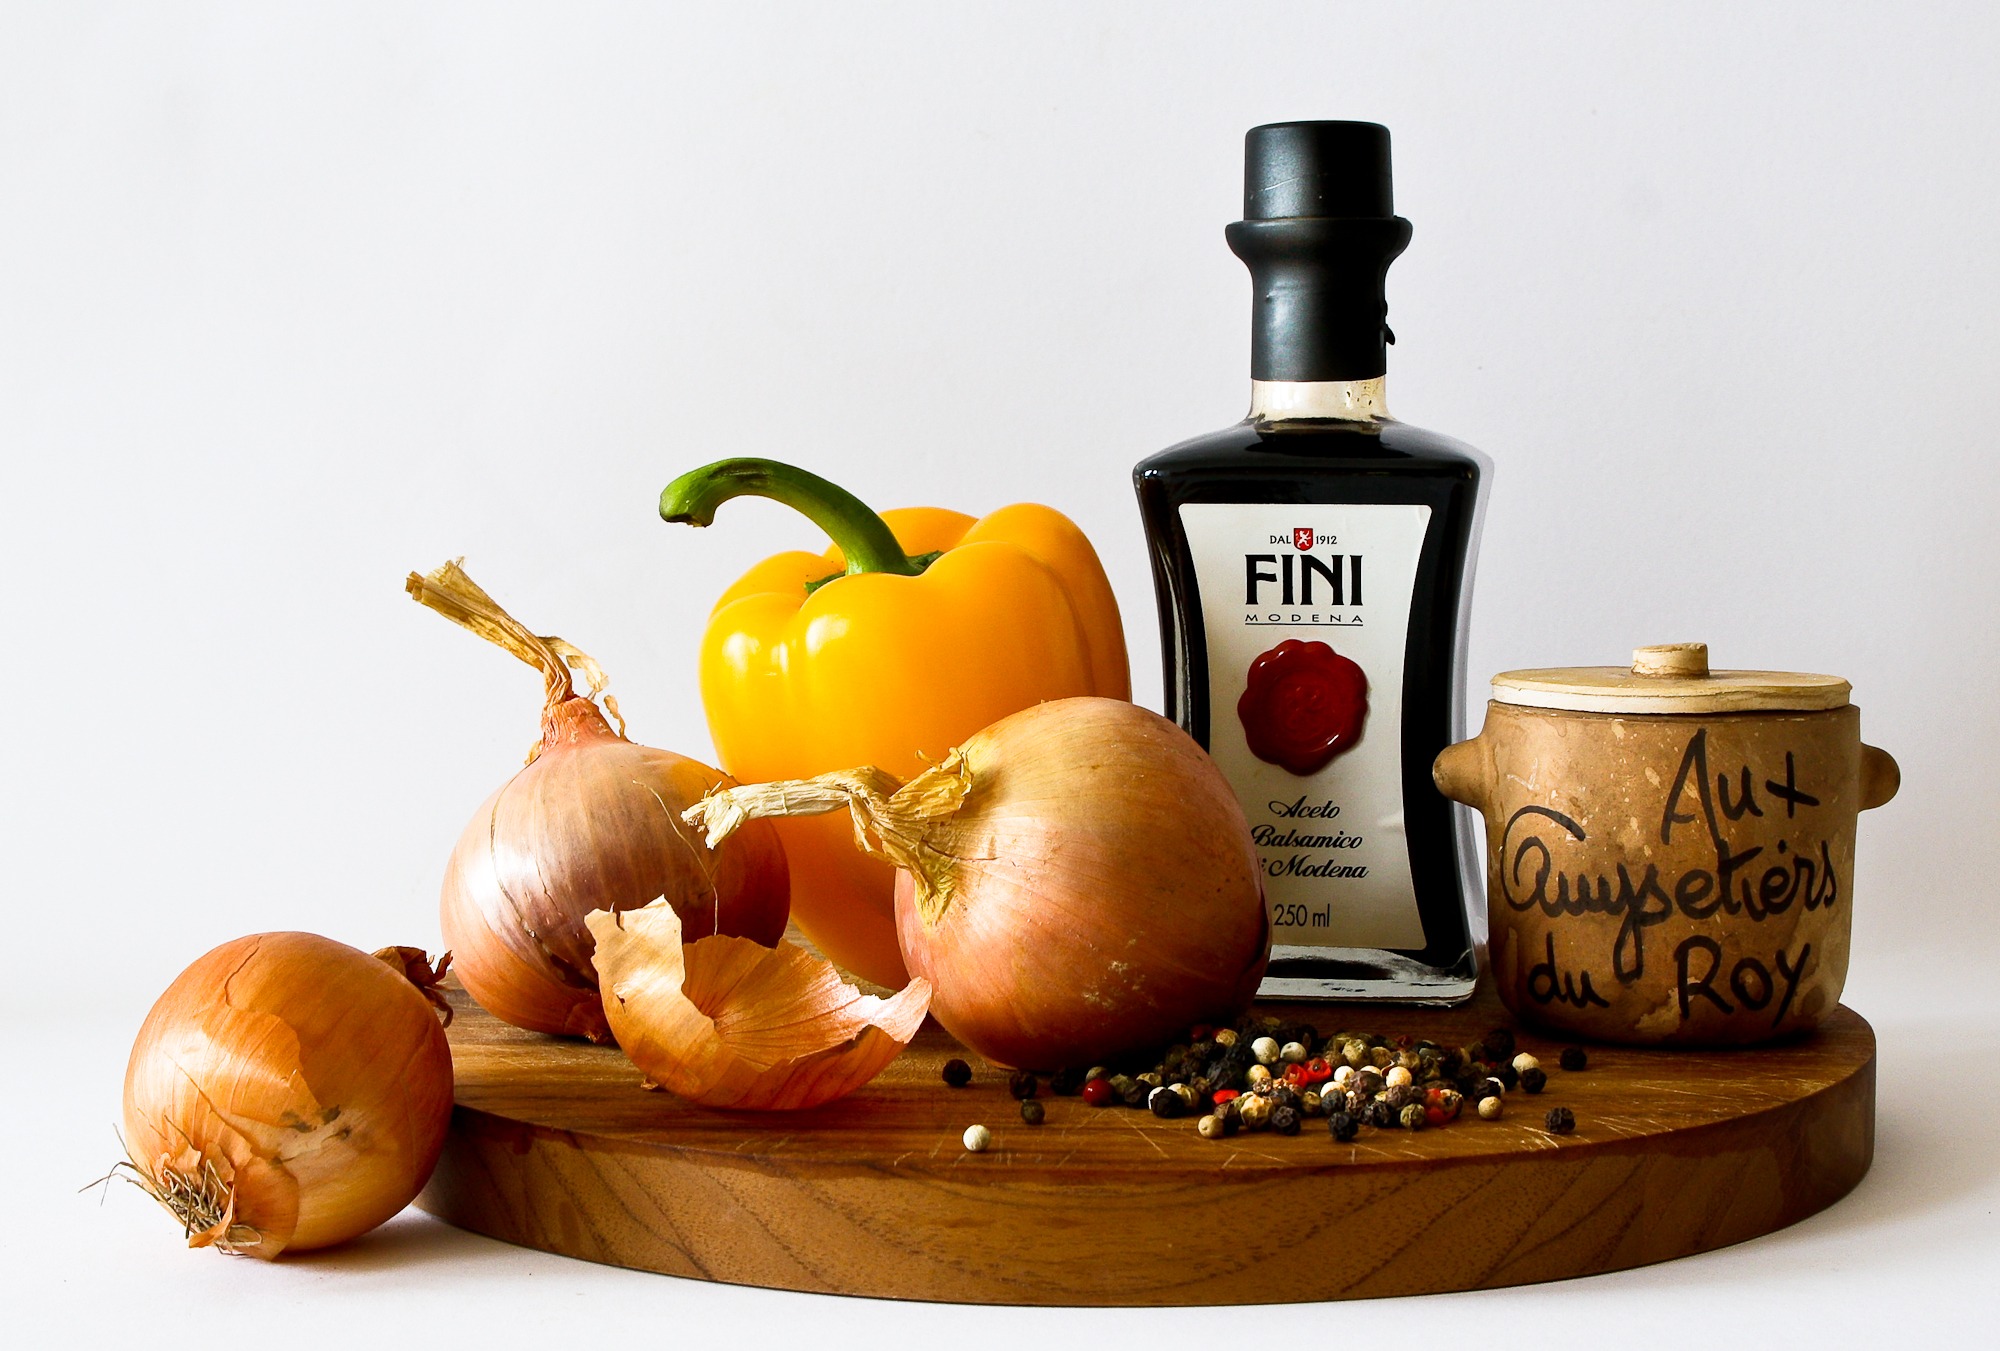
food, produce, vegetables, ingredients, onions